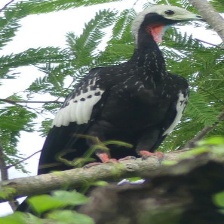
Species: BLUE THROATED PIPING GUAN
Scientific name: PIPILE CUMANENSIS